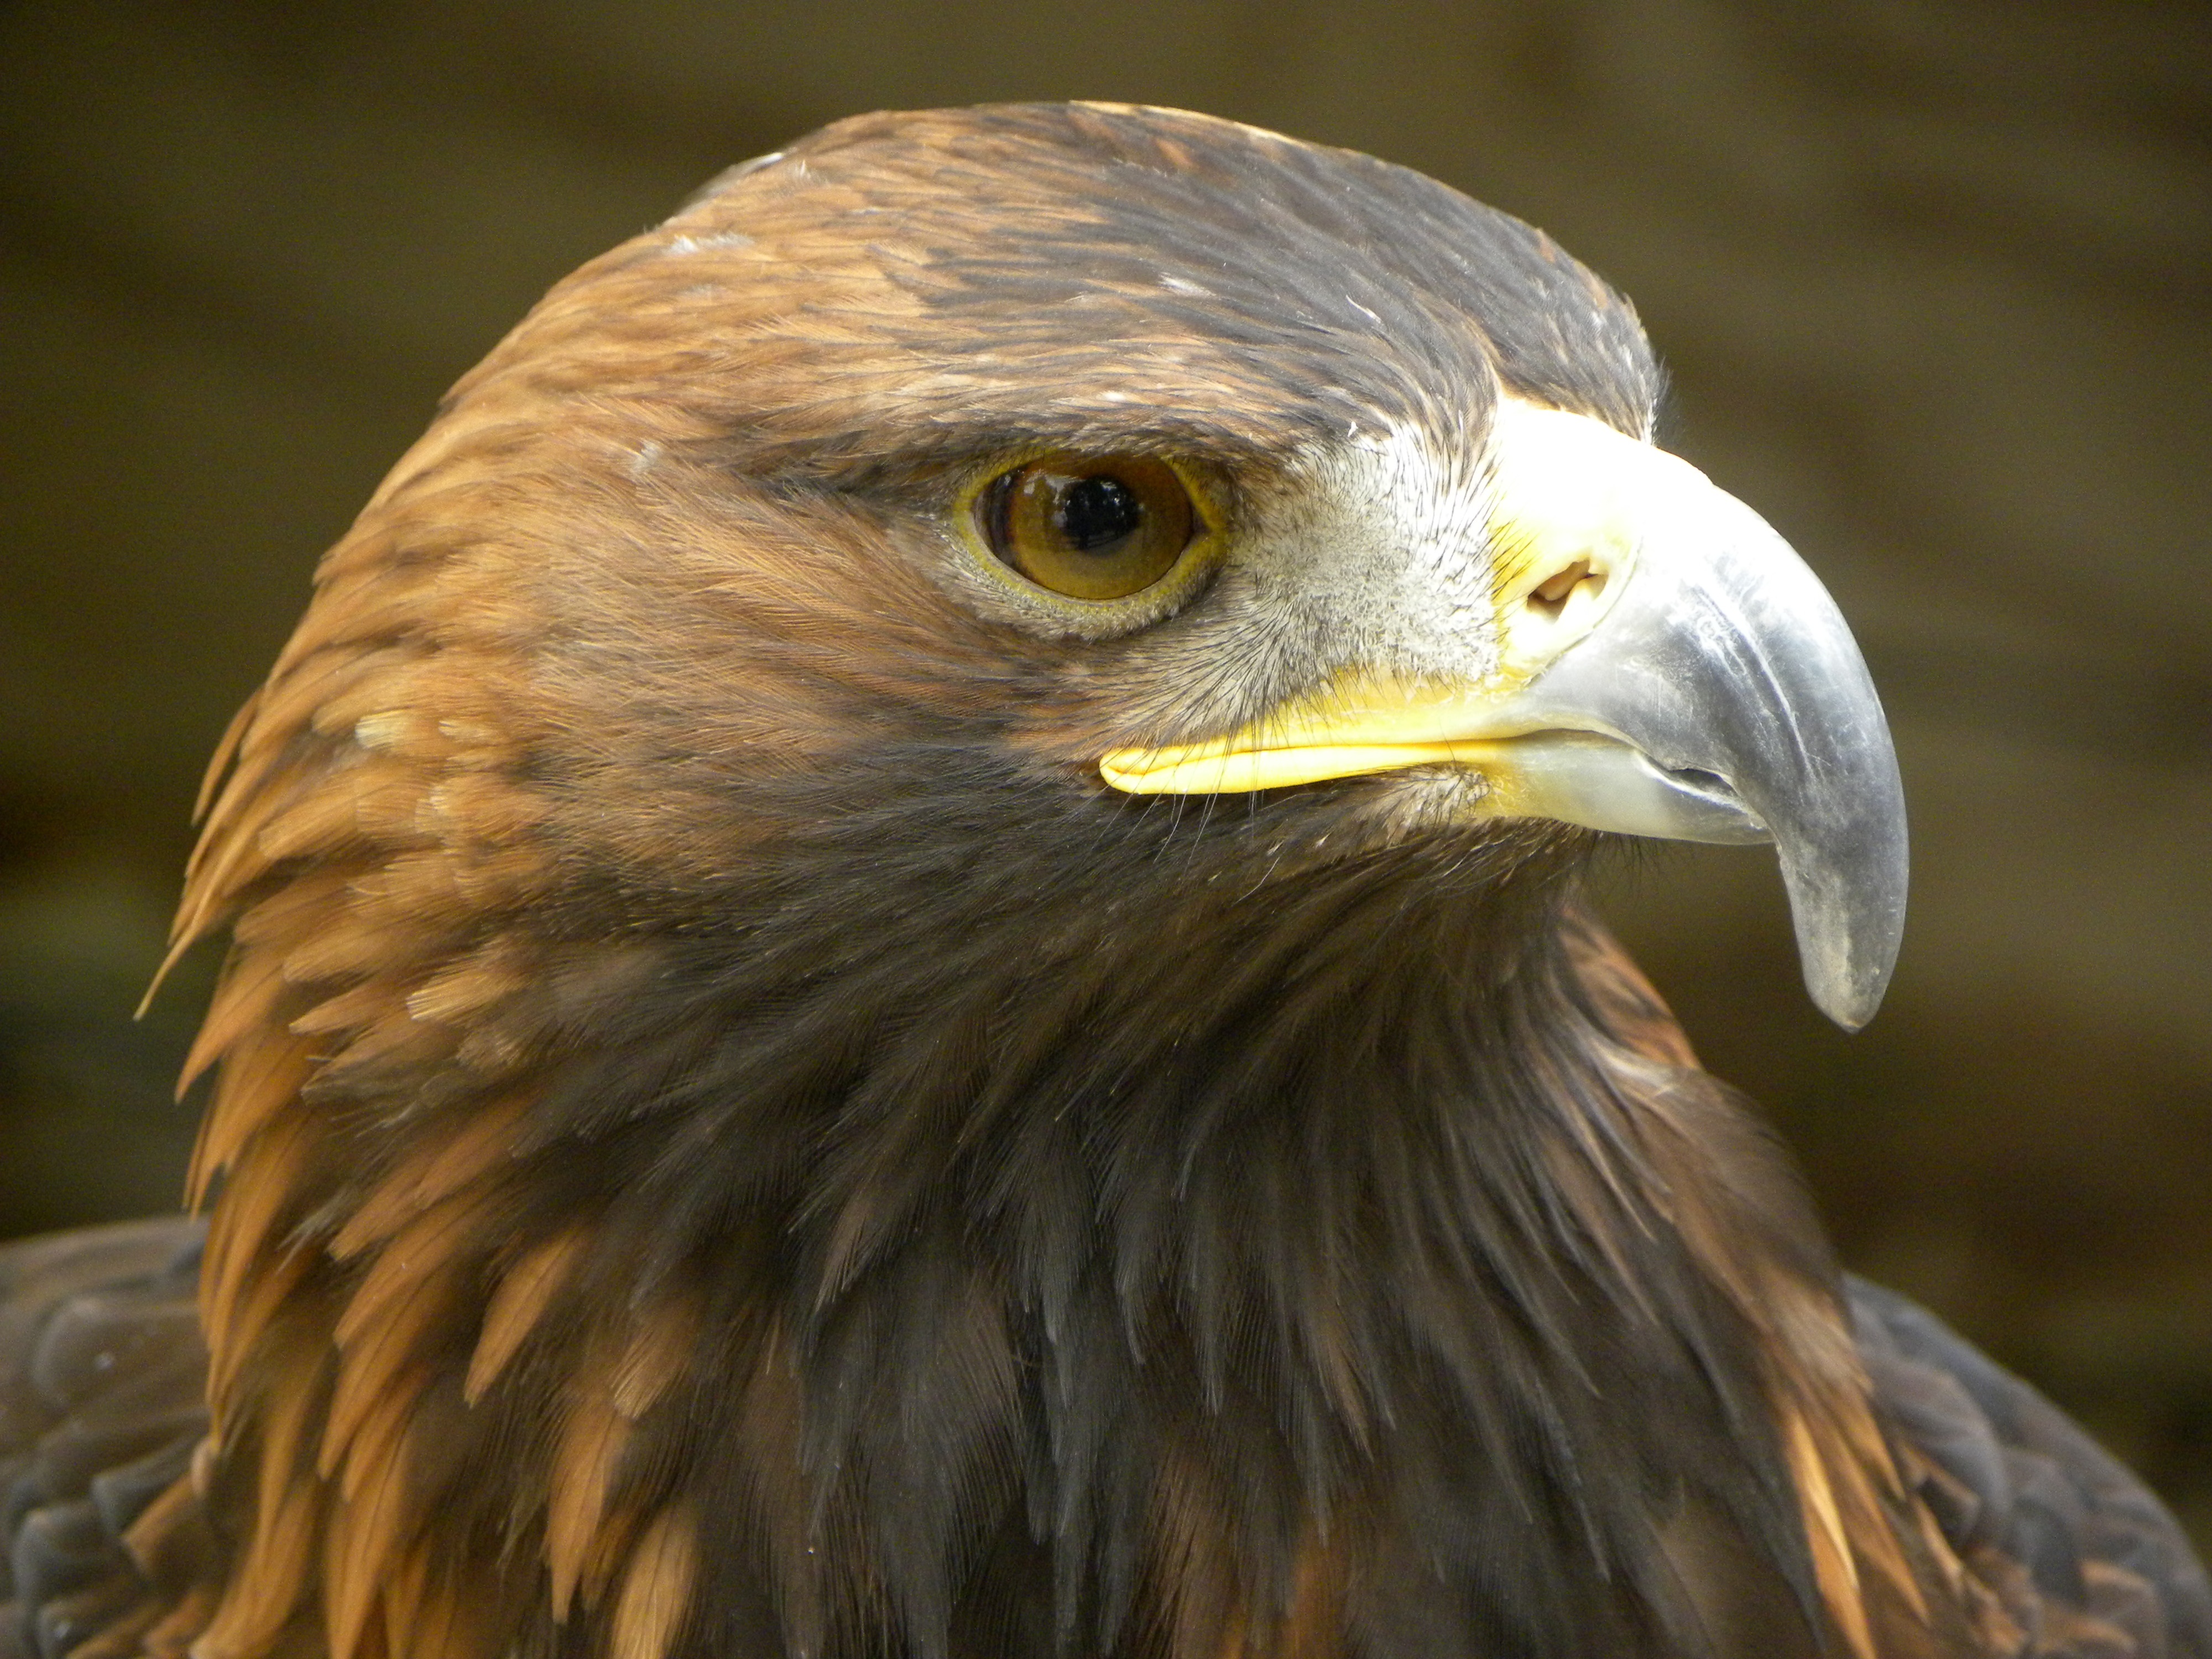
bird, wing, wildlife, beak, eagle, predator, hawk, fauna, raptor, majestic, bird of prey, bald eagle, close up, focus, vertebrate, buzzard, accipitriformes, golden eagle eagle